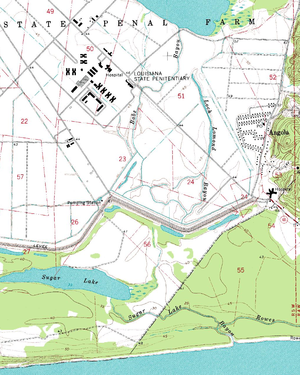
Carte topographique du Louisiana State Penitentiary